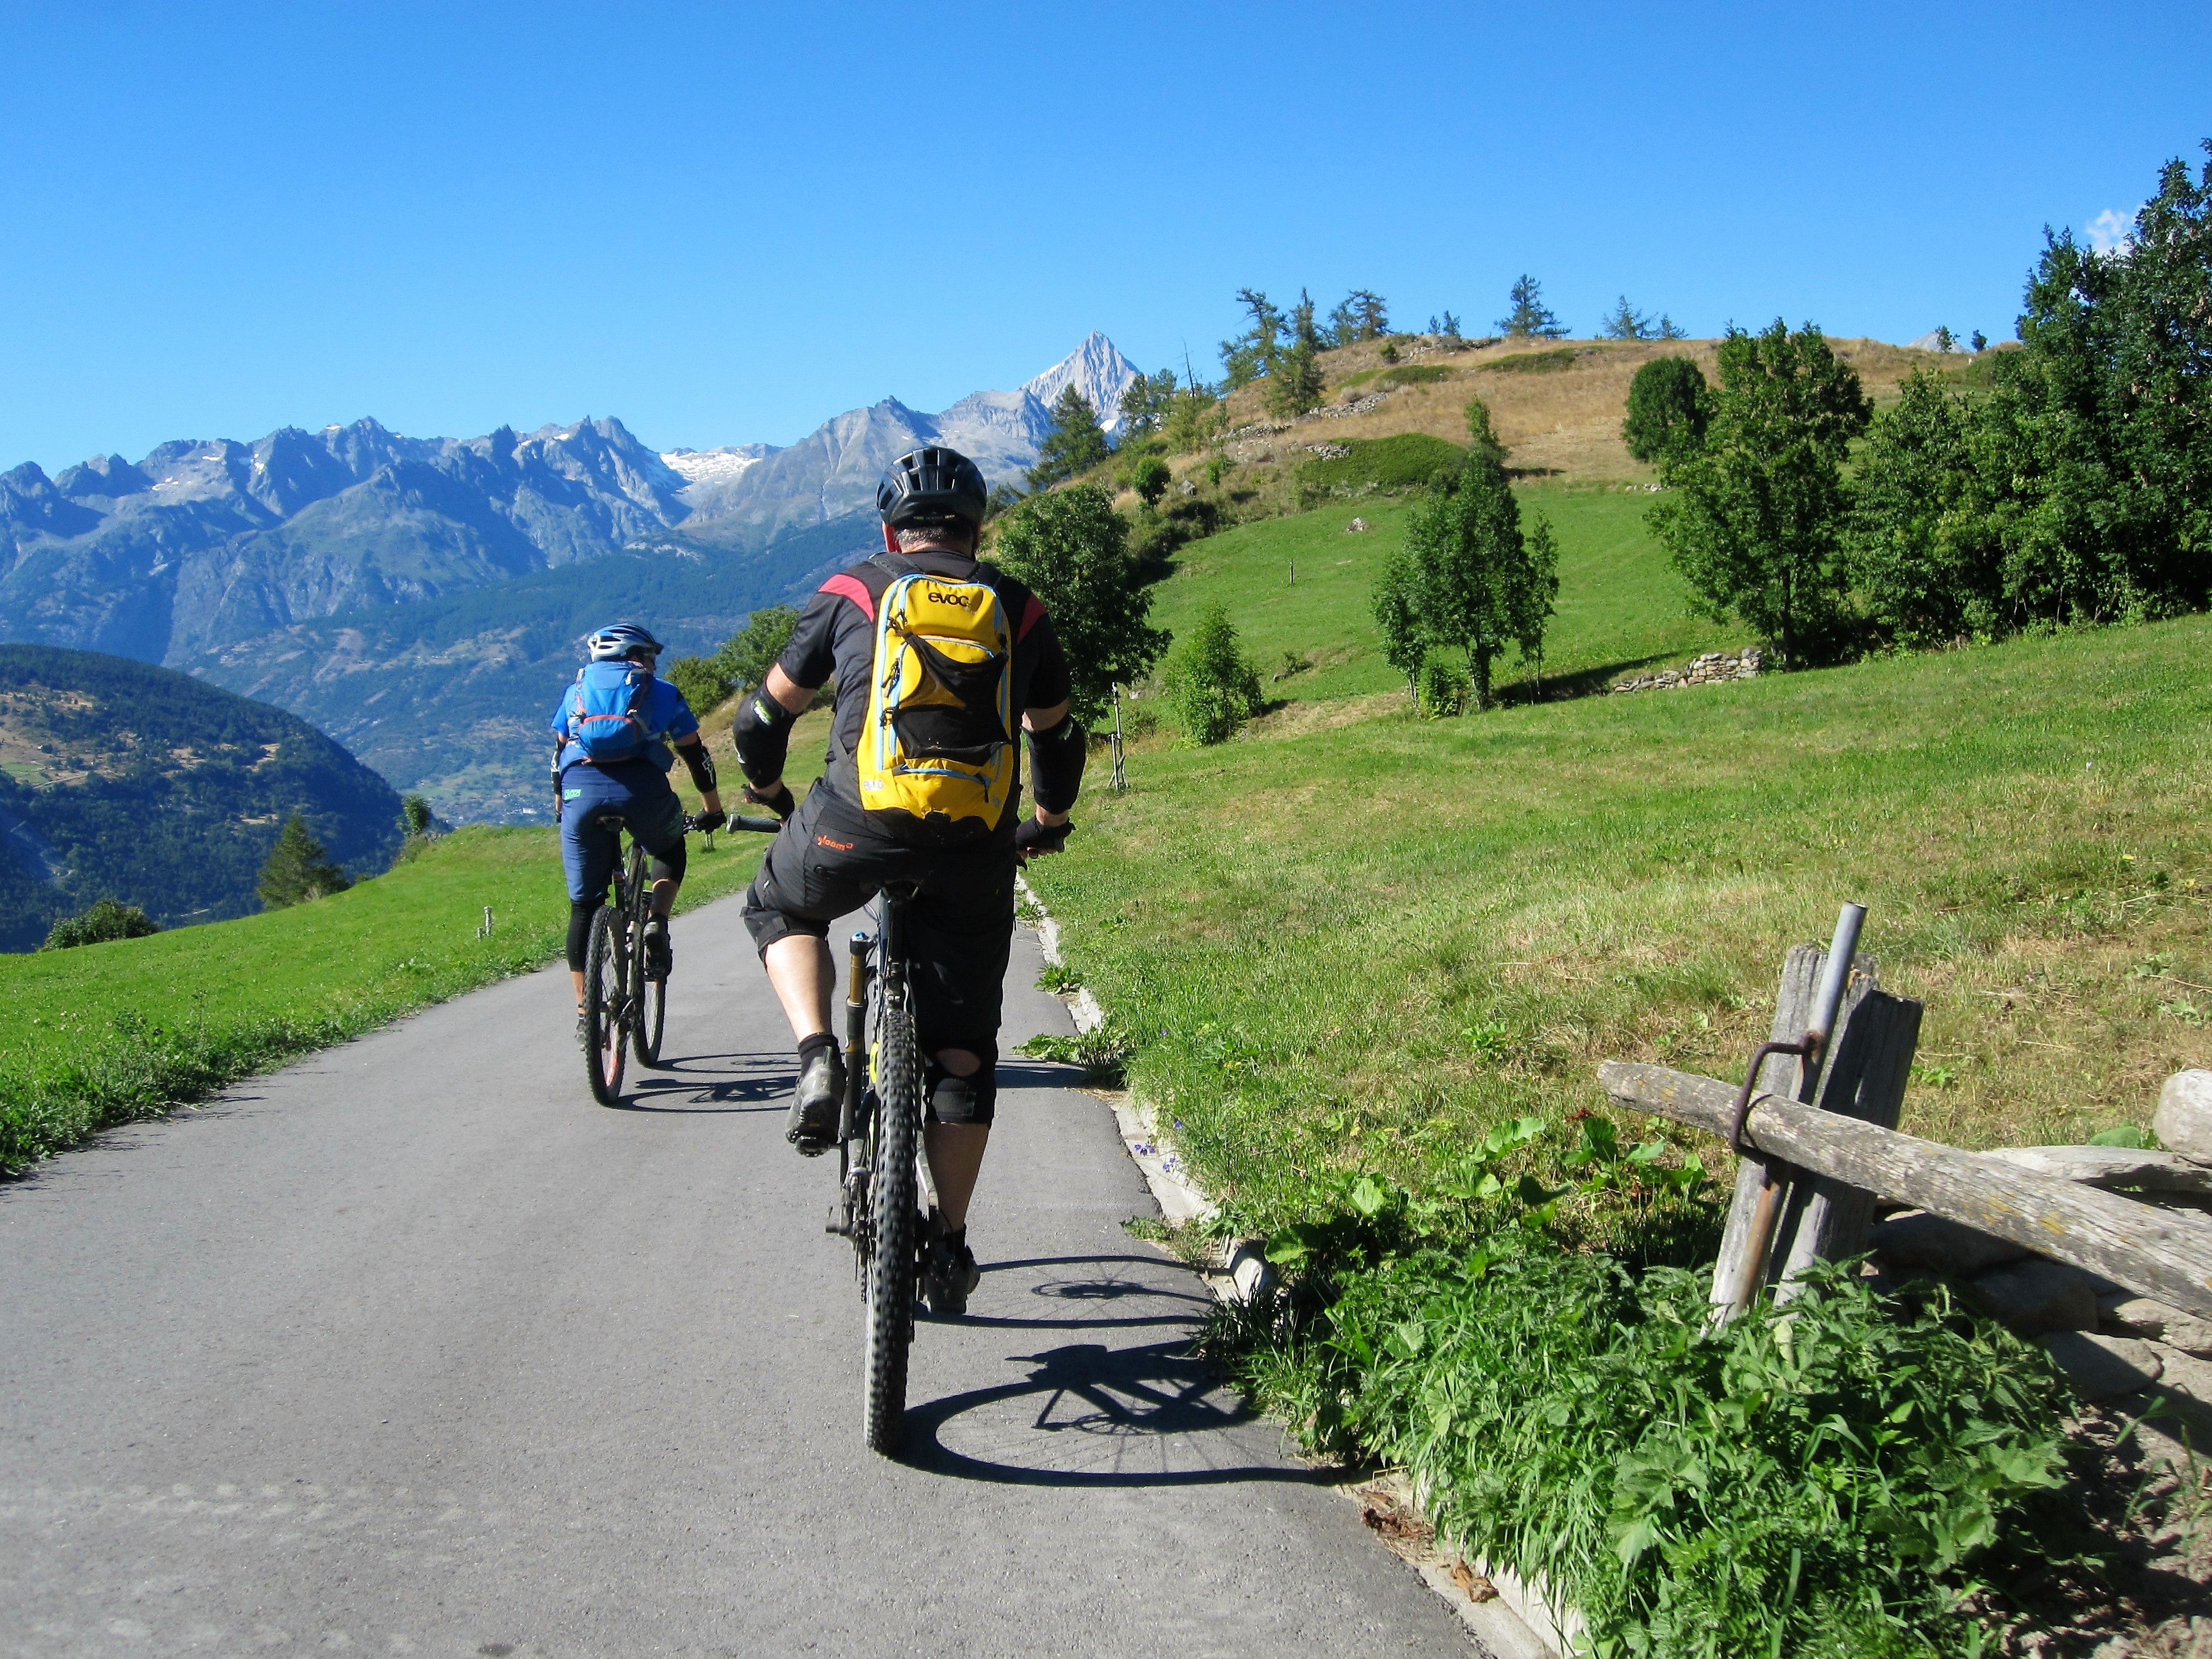
nature, mountain, snow, sky, trail, bicycle, mountain range, summer, travel, recreation, green, high, vehicle, alpine, blue, tourism, summit, sports equipment, mountain bike, height, south, cycling, sports, vegetation, swiss, switzerland, mountain biking, tours, zermatt, road cycling, matterhorn, outdoor recreation, swiss made